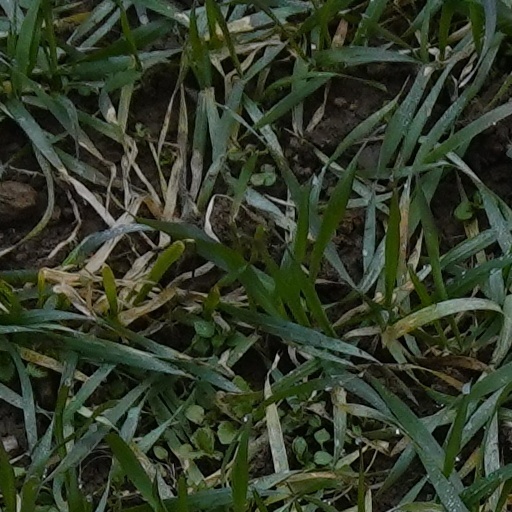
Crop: wheat